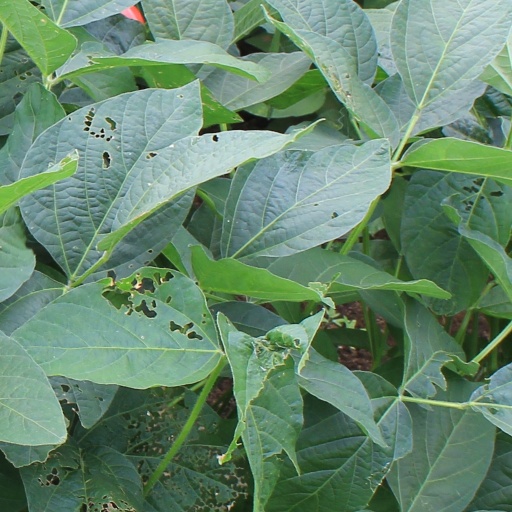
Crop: soybean